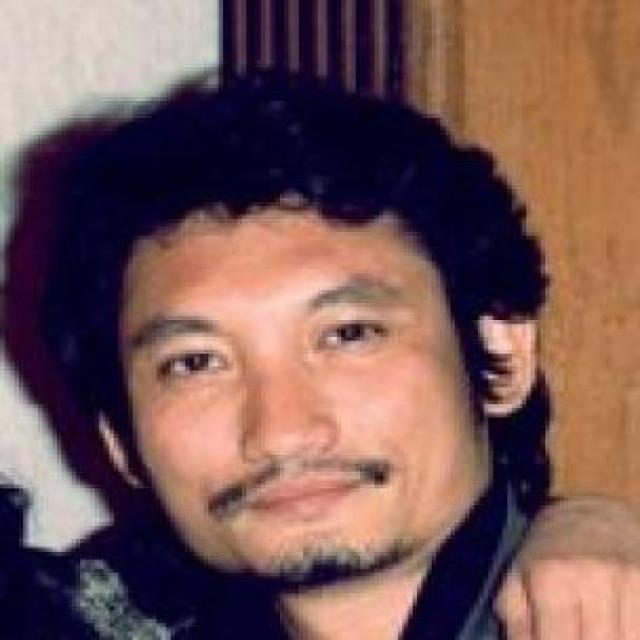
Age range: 21-44